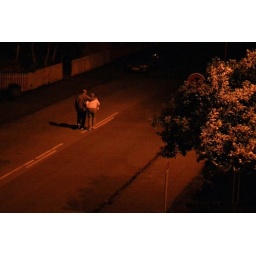
My parents, taken from our third floor apartment window after a fun night together in Skagen, Denmark.